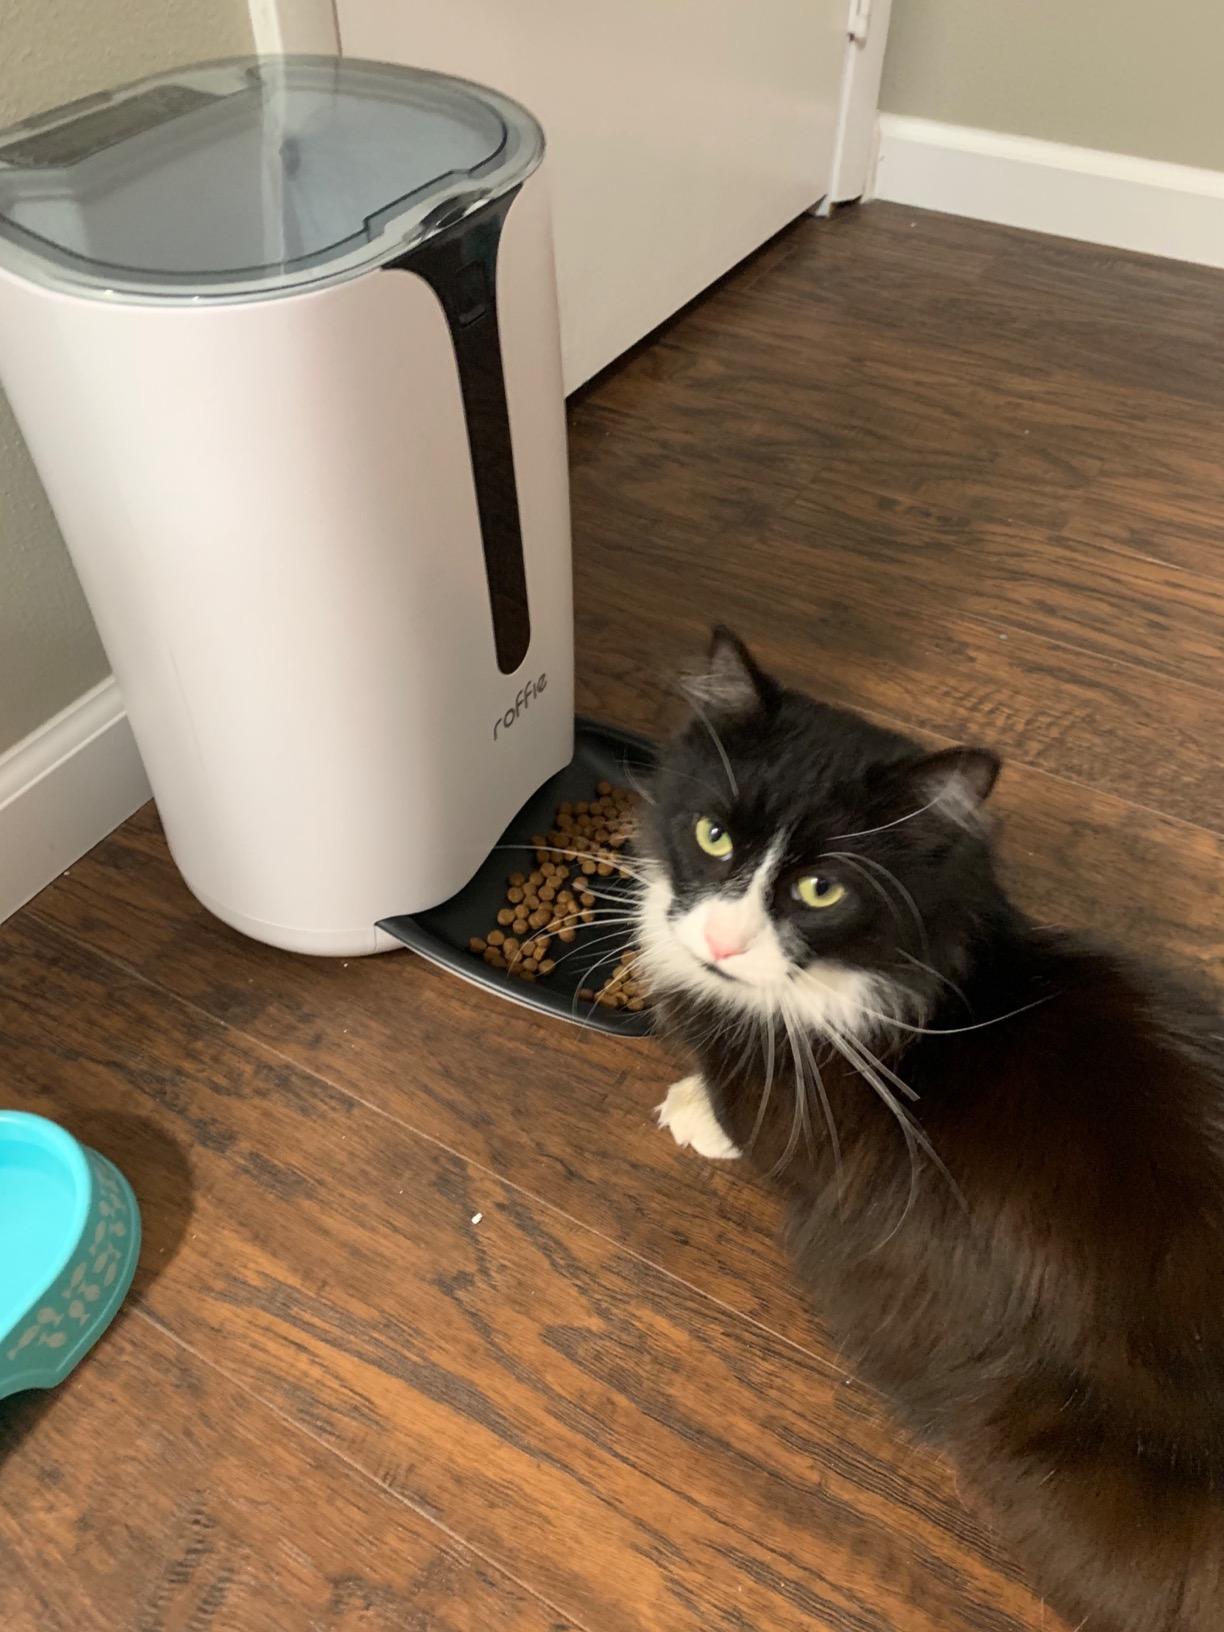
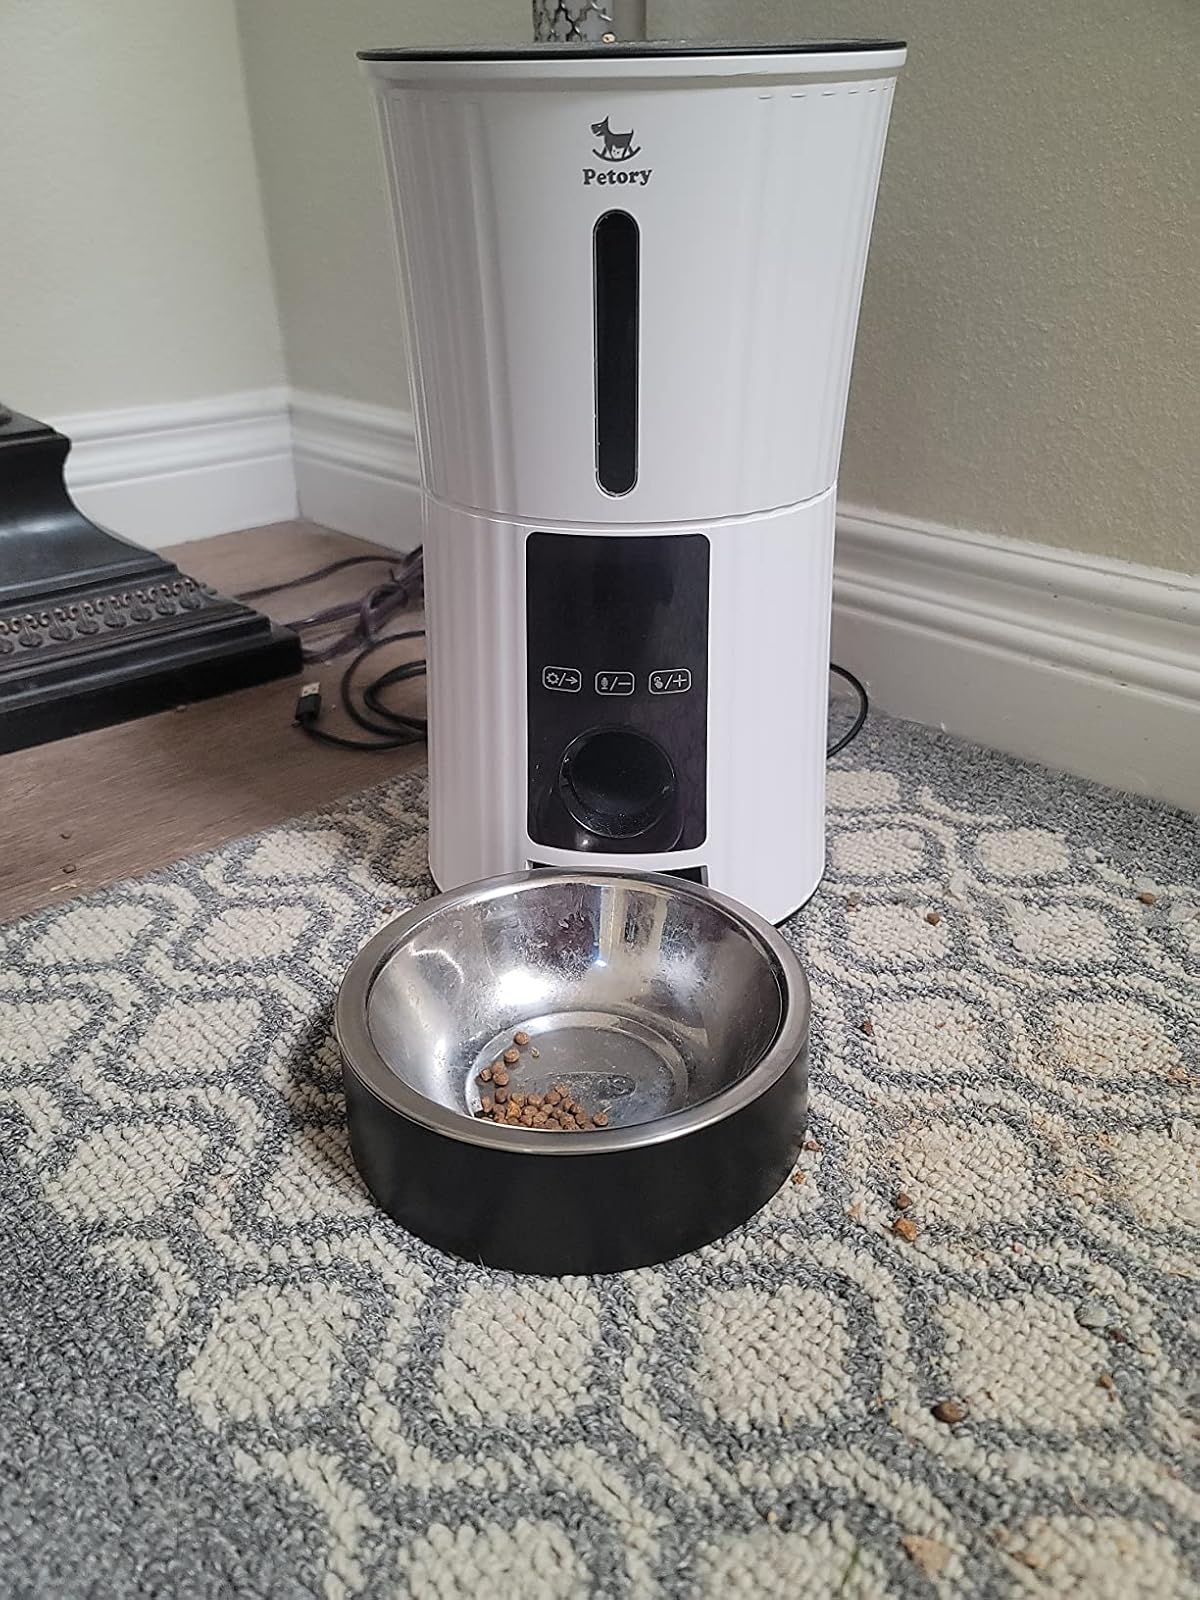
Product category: items_feeder
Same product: no